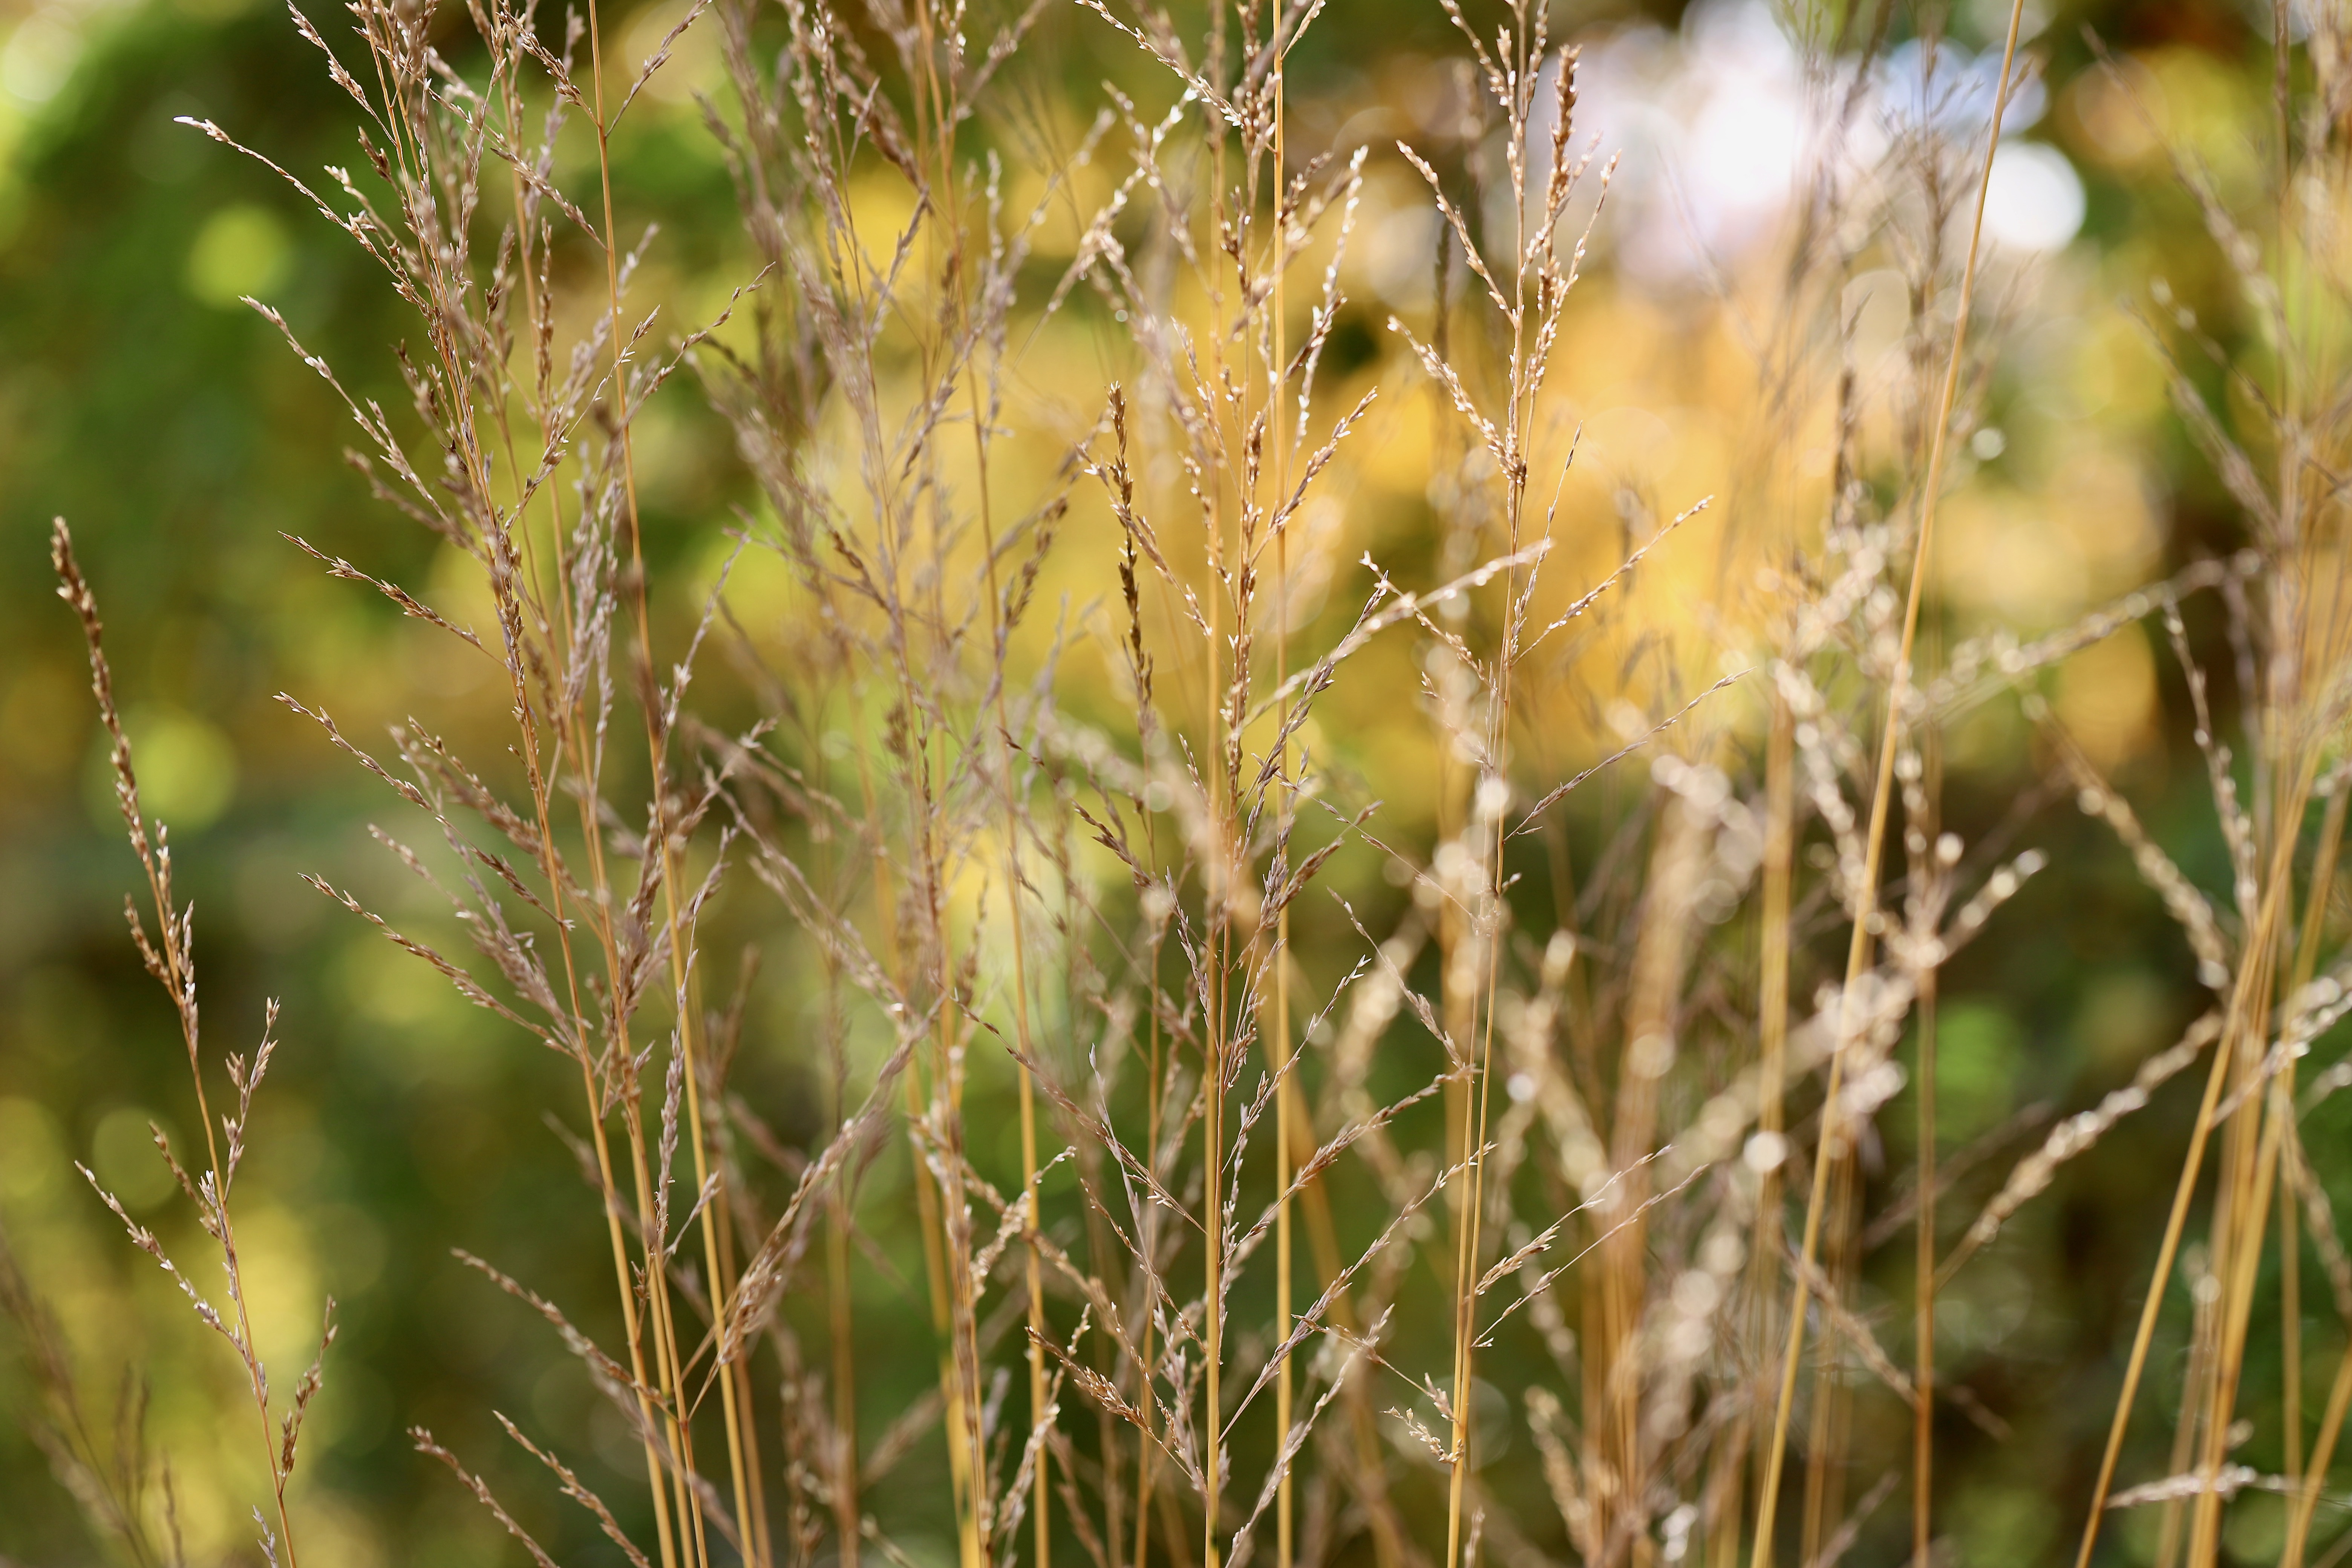
natural, plant, twig, terrestrial plant, natural landscape, wood, grass, flowering plant, close up, grassland, forest, prairie, wildlife, plant stem, macro photography, sedge family, herbaceous plant, subshrub, tree